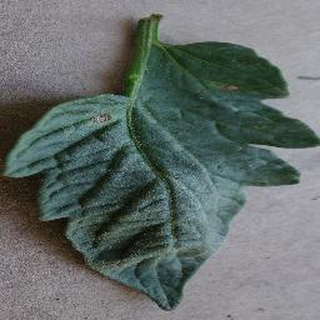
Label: tomato_early_blight